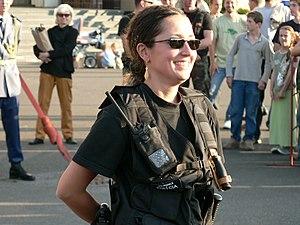
L'armée slovaque est forte de 23 350 hommes actifs et de 26 700 réservistes. En mars 2004, la Slovaquie intègre l'OTAN. En 2006, l'armée slovaque se transforme en une organisation entièrement professionnelle et la conscription est abolie.
La police militaire assure la sécurité et l'application des lois au sein d'une organisation militaire. Son action se limite en général à l'organisation et ses membres.